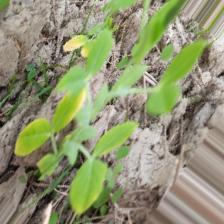
Label: Lentil Rust